A Wicked Voice

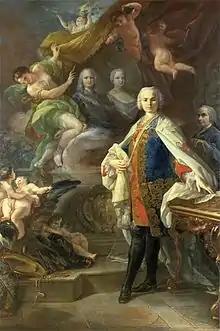
The Portrait of Carlo Broschi called Farinelli (1755)

In "A Wicked Voice" Lee critiques decadent music by showing classical music to be superior. Her critiques of decadent music especially concern Wagner, as they do elsewhere in her other works such as "Beauty and Sanity" and “The Religious and Moral Status of Wagner”. Her musical stance is well-voiced in “Beauty and Sanity” where she wrote, "Wagner's work conveniently serves to exemplify everything dangerous and morbid in modern art, an art that tends to derange the listener's soul. The works of Handel, Gluck, Mozart, or Palestrina, by contrast, exemplify the sanity of an invigorating classicism."